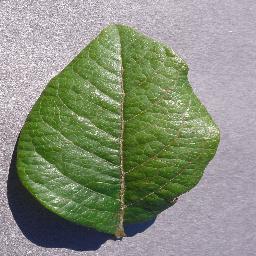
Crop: blueberry
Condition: healthy